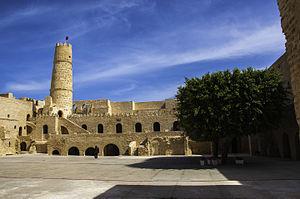
Kasbaالعربية: ساحة رباط المنستير و منارته This is a photo of the protected monument identified by the ID 52-2 in Tunisia.